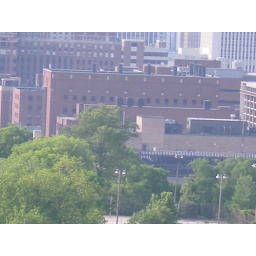
You can't really see it, but I got the roof of my building in the shot